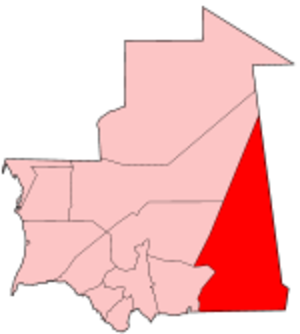
Hodh Ech Chargui
Läge
Hodh Ech Chargui Hodh Ech Charghi er en region i den østlige del af Mauretanien, og grænser til regionerne Adrar, Tagant og Hodh El Gharbi, og til Mali både mod øst og syd.